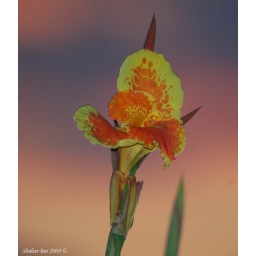
yellow and red flower, his picture taken in the Drakensberg mountains in South Africa in sunset time.